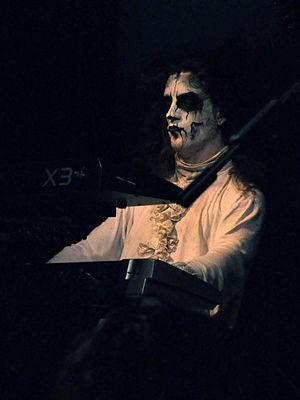
Carach Angren, groupe de Black Metal symphonique des Pays-Bas, lors de leur premier concert en France à Evreux, le 21 Février 2009